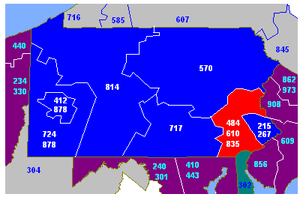
Les indicatifs régionaux 610 et 484 sont deux des multiples indicatifs téléphoniques régionaux de l'État de Pennsylvanie aux États-Unis.